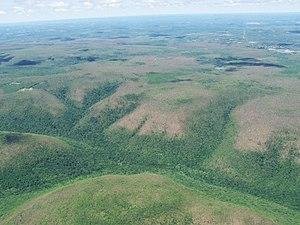
La Livrée des forêts est une espèce nord-américaine d'insectes lépidoptères appartenant à la famille des Lasiocampidae et au genre Malacosoma.